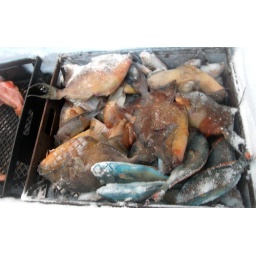
The fish market in Vieques by the ferry.